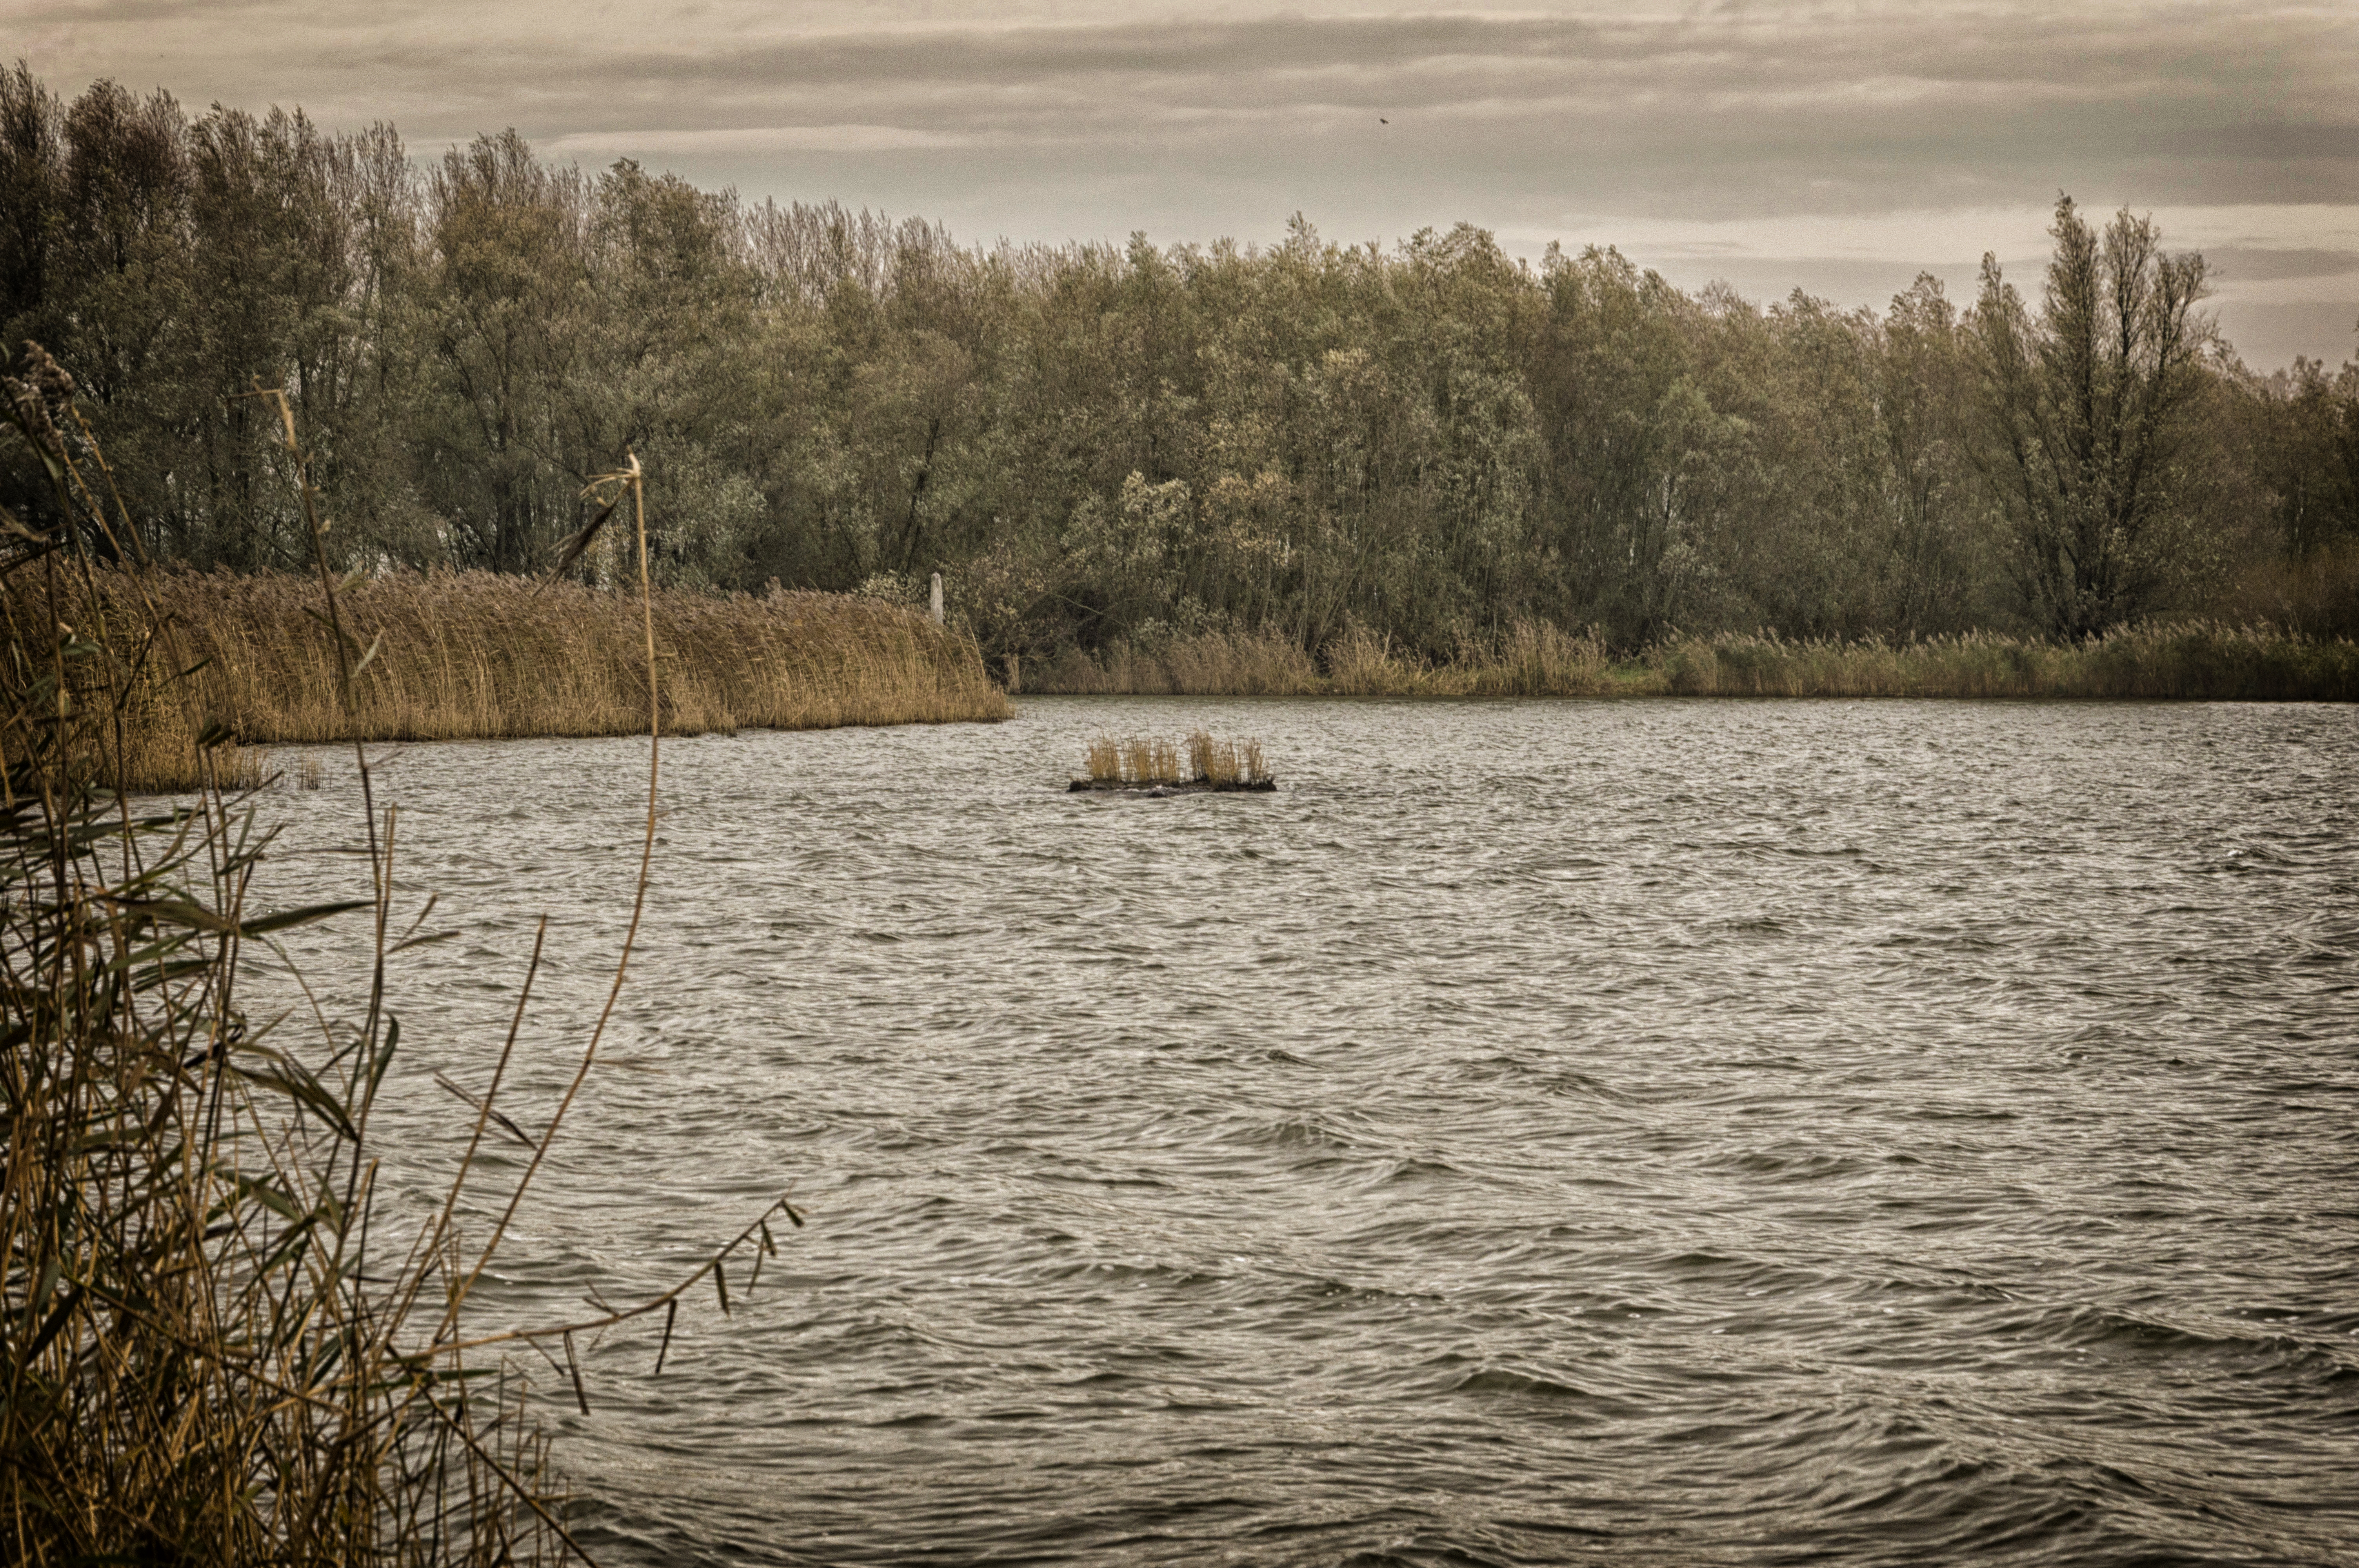
landscape, tree, water, nature, outdoor, marsh, wilderness, photography, morning, shore, lake, river, reed, pond, reflection, autumn, reservoir, nikon, season, waterway, body of water, trees, nederland, netherlands, zuidholland, willow, outdoorphotography, wetland, bomen, habitat, loch, water bird, paulvandevelde, pdvandevelde, padagudaloma, natuurfotografie, dordrecht, biesbosch, nederlandinfotos, wilgen, hollandse, riet, natural environment, atmospheric phenomenon